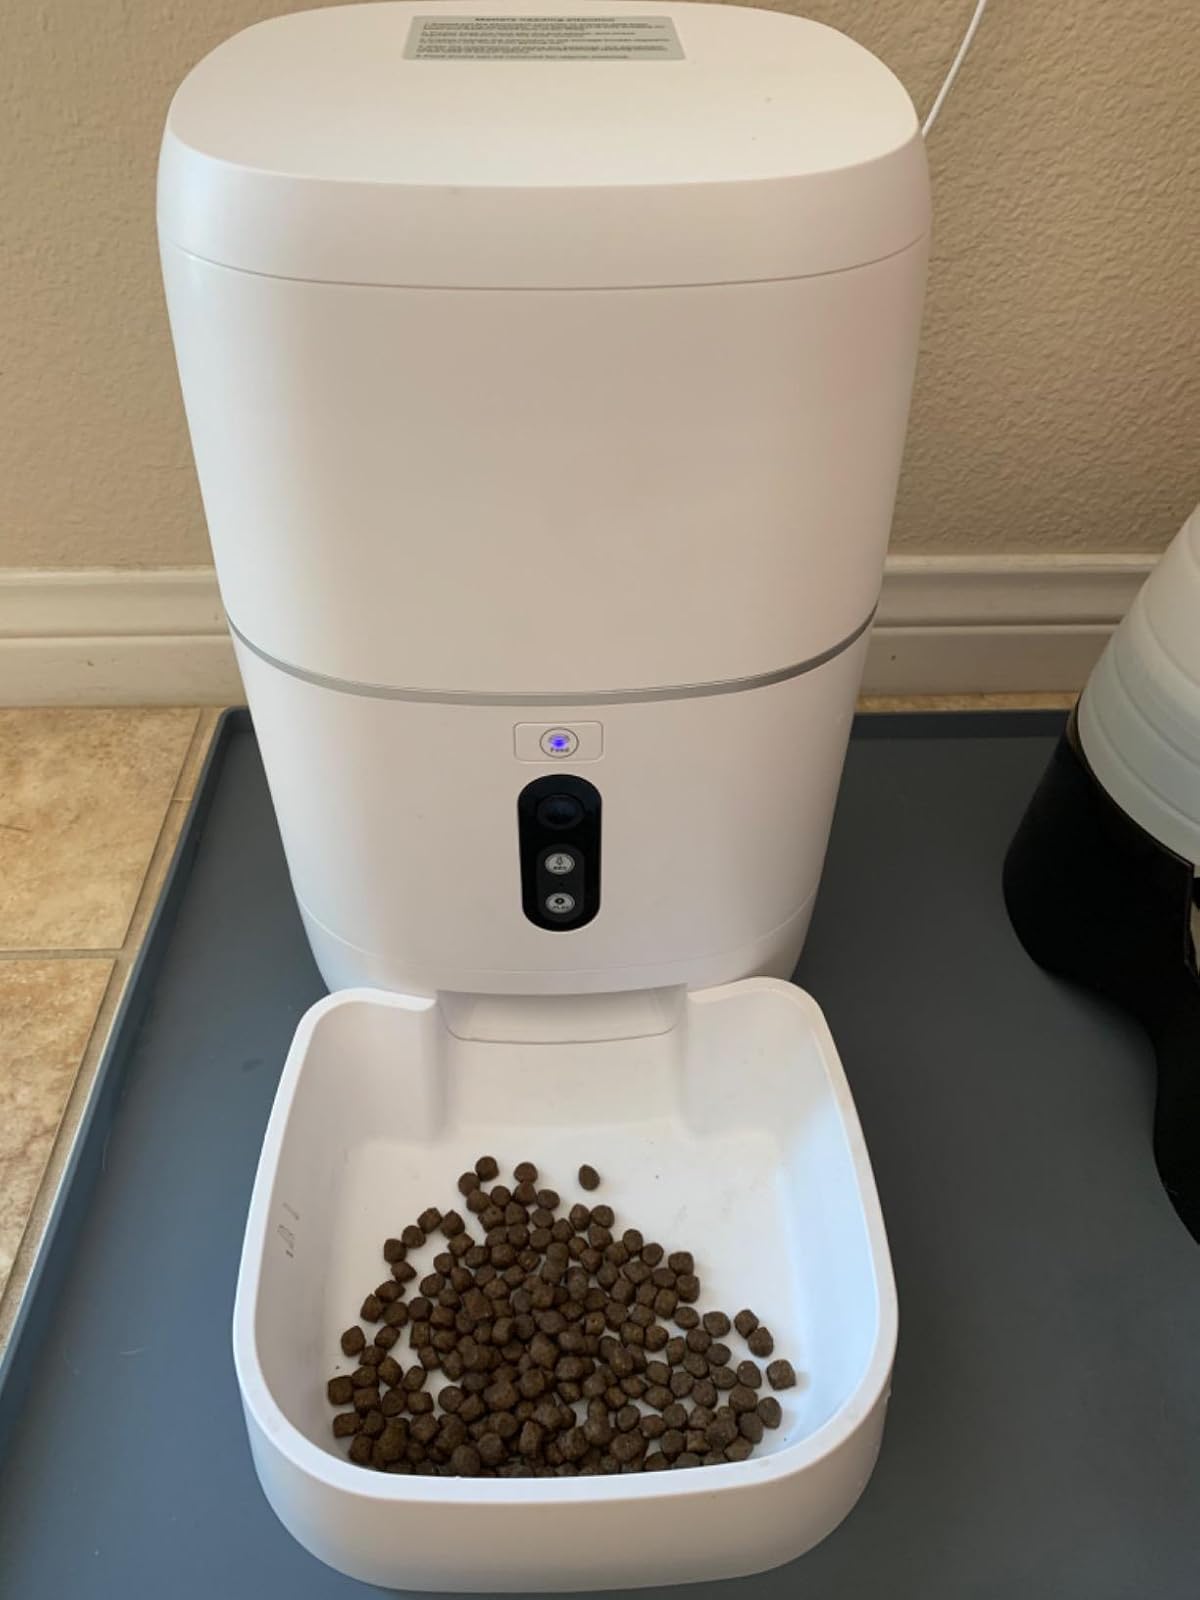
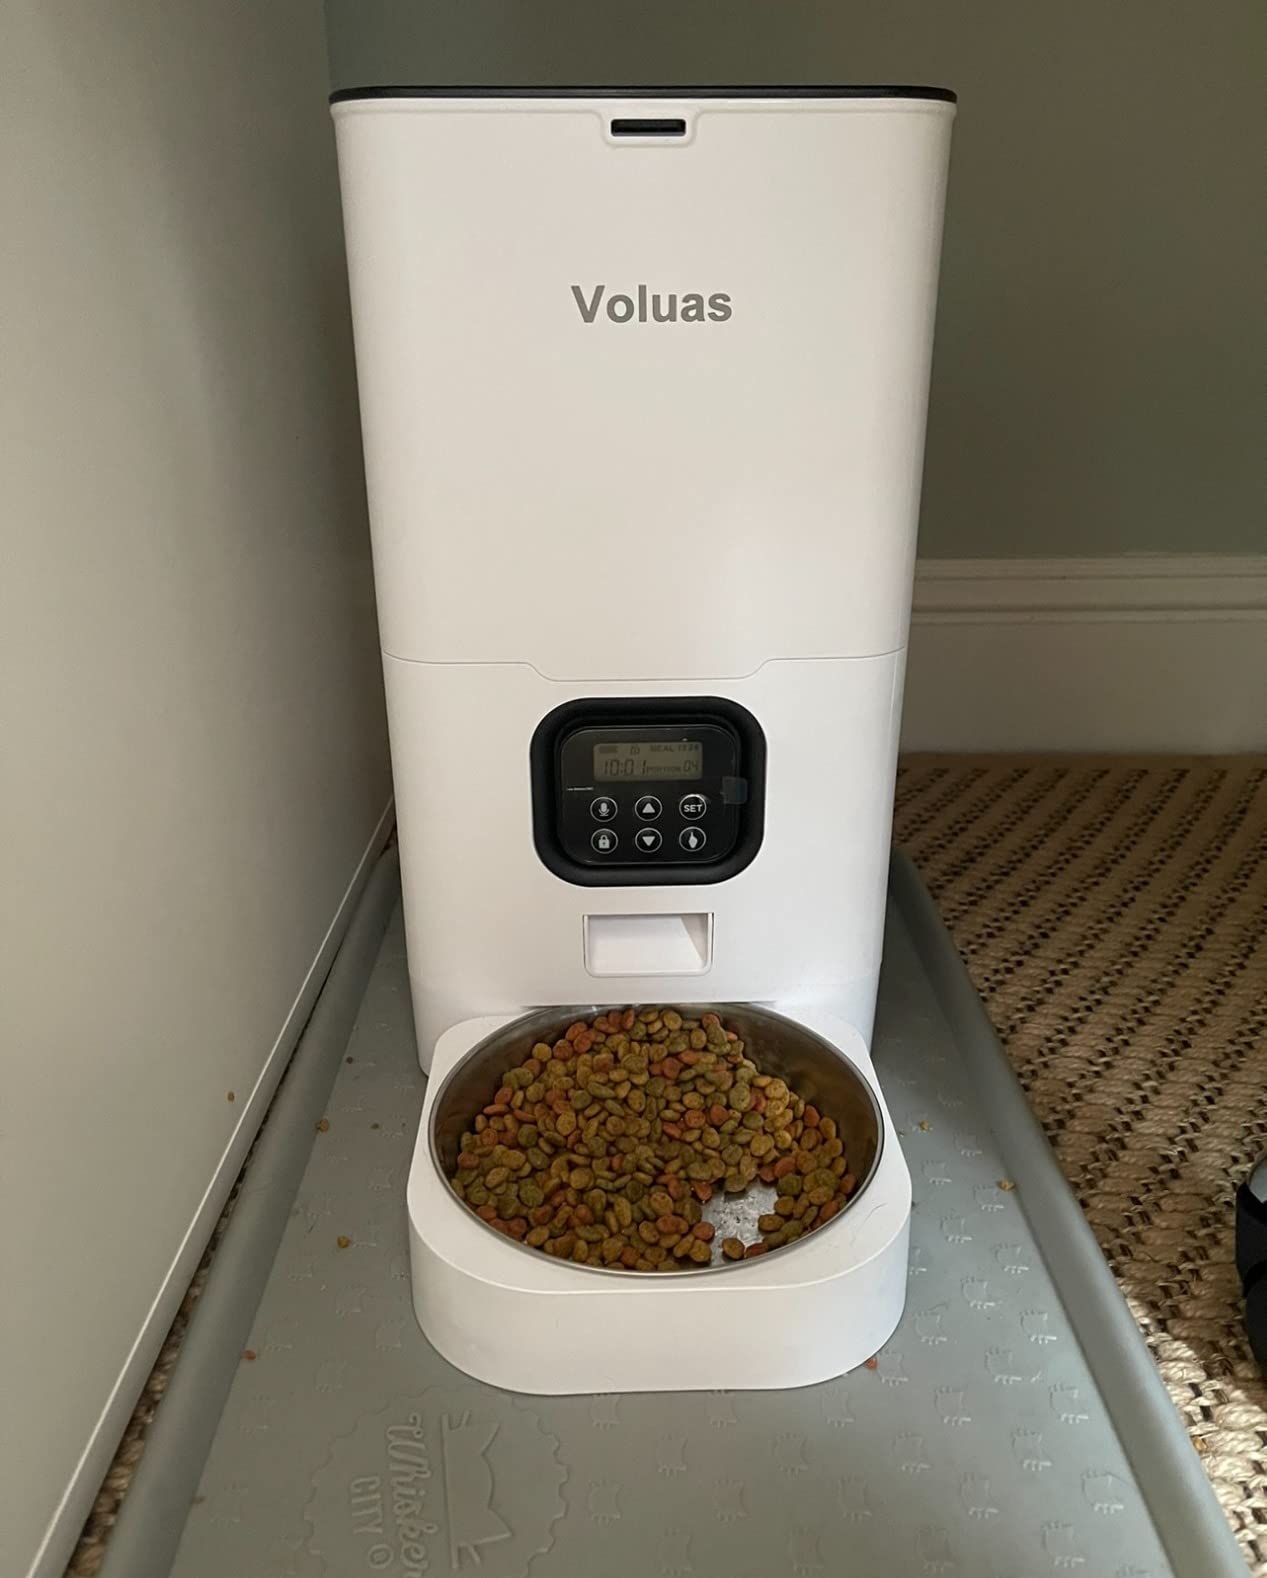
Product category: items_feeder
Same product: no